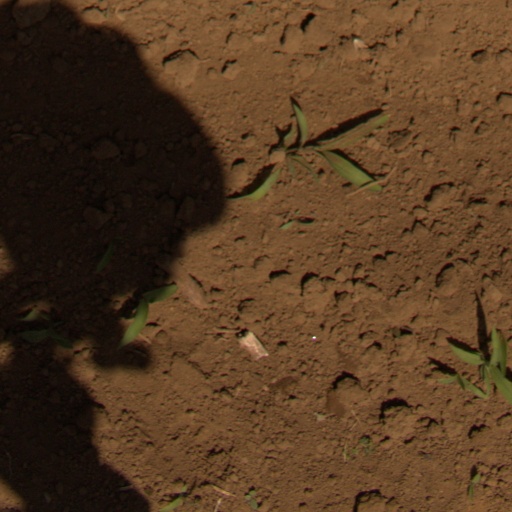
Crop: Jerusalem artichoke